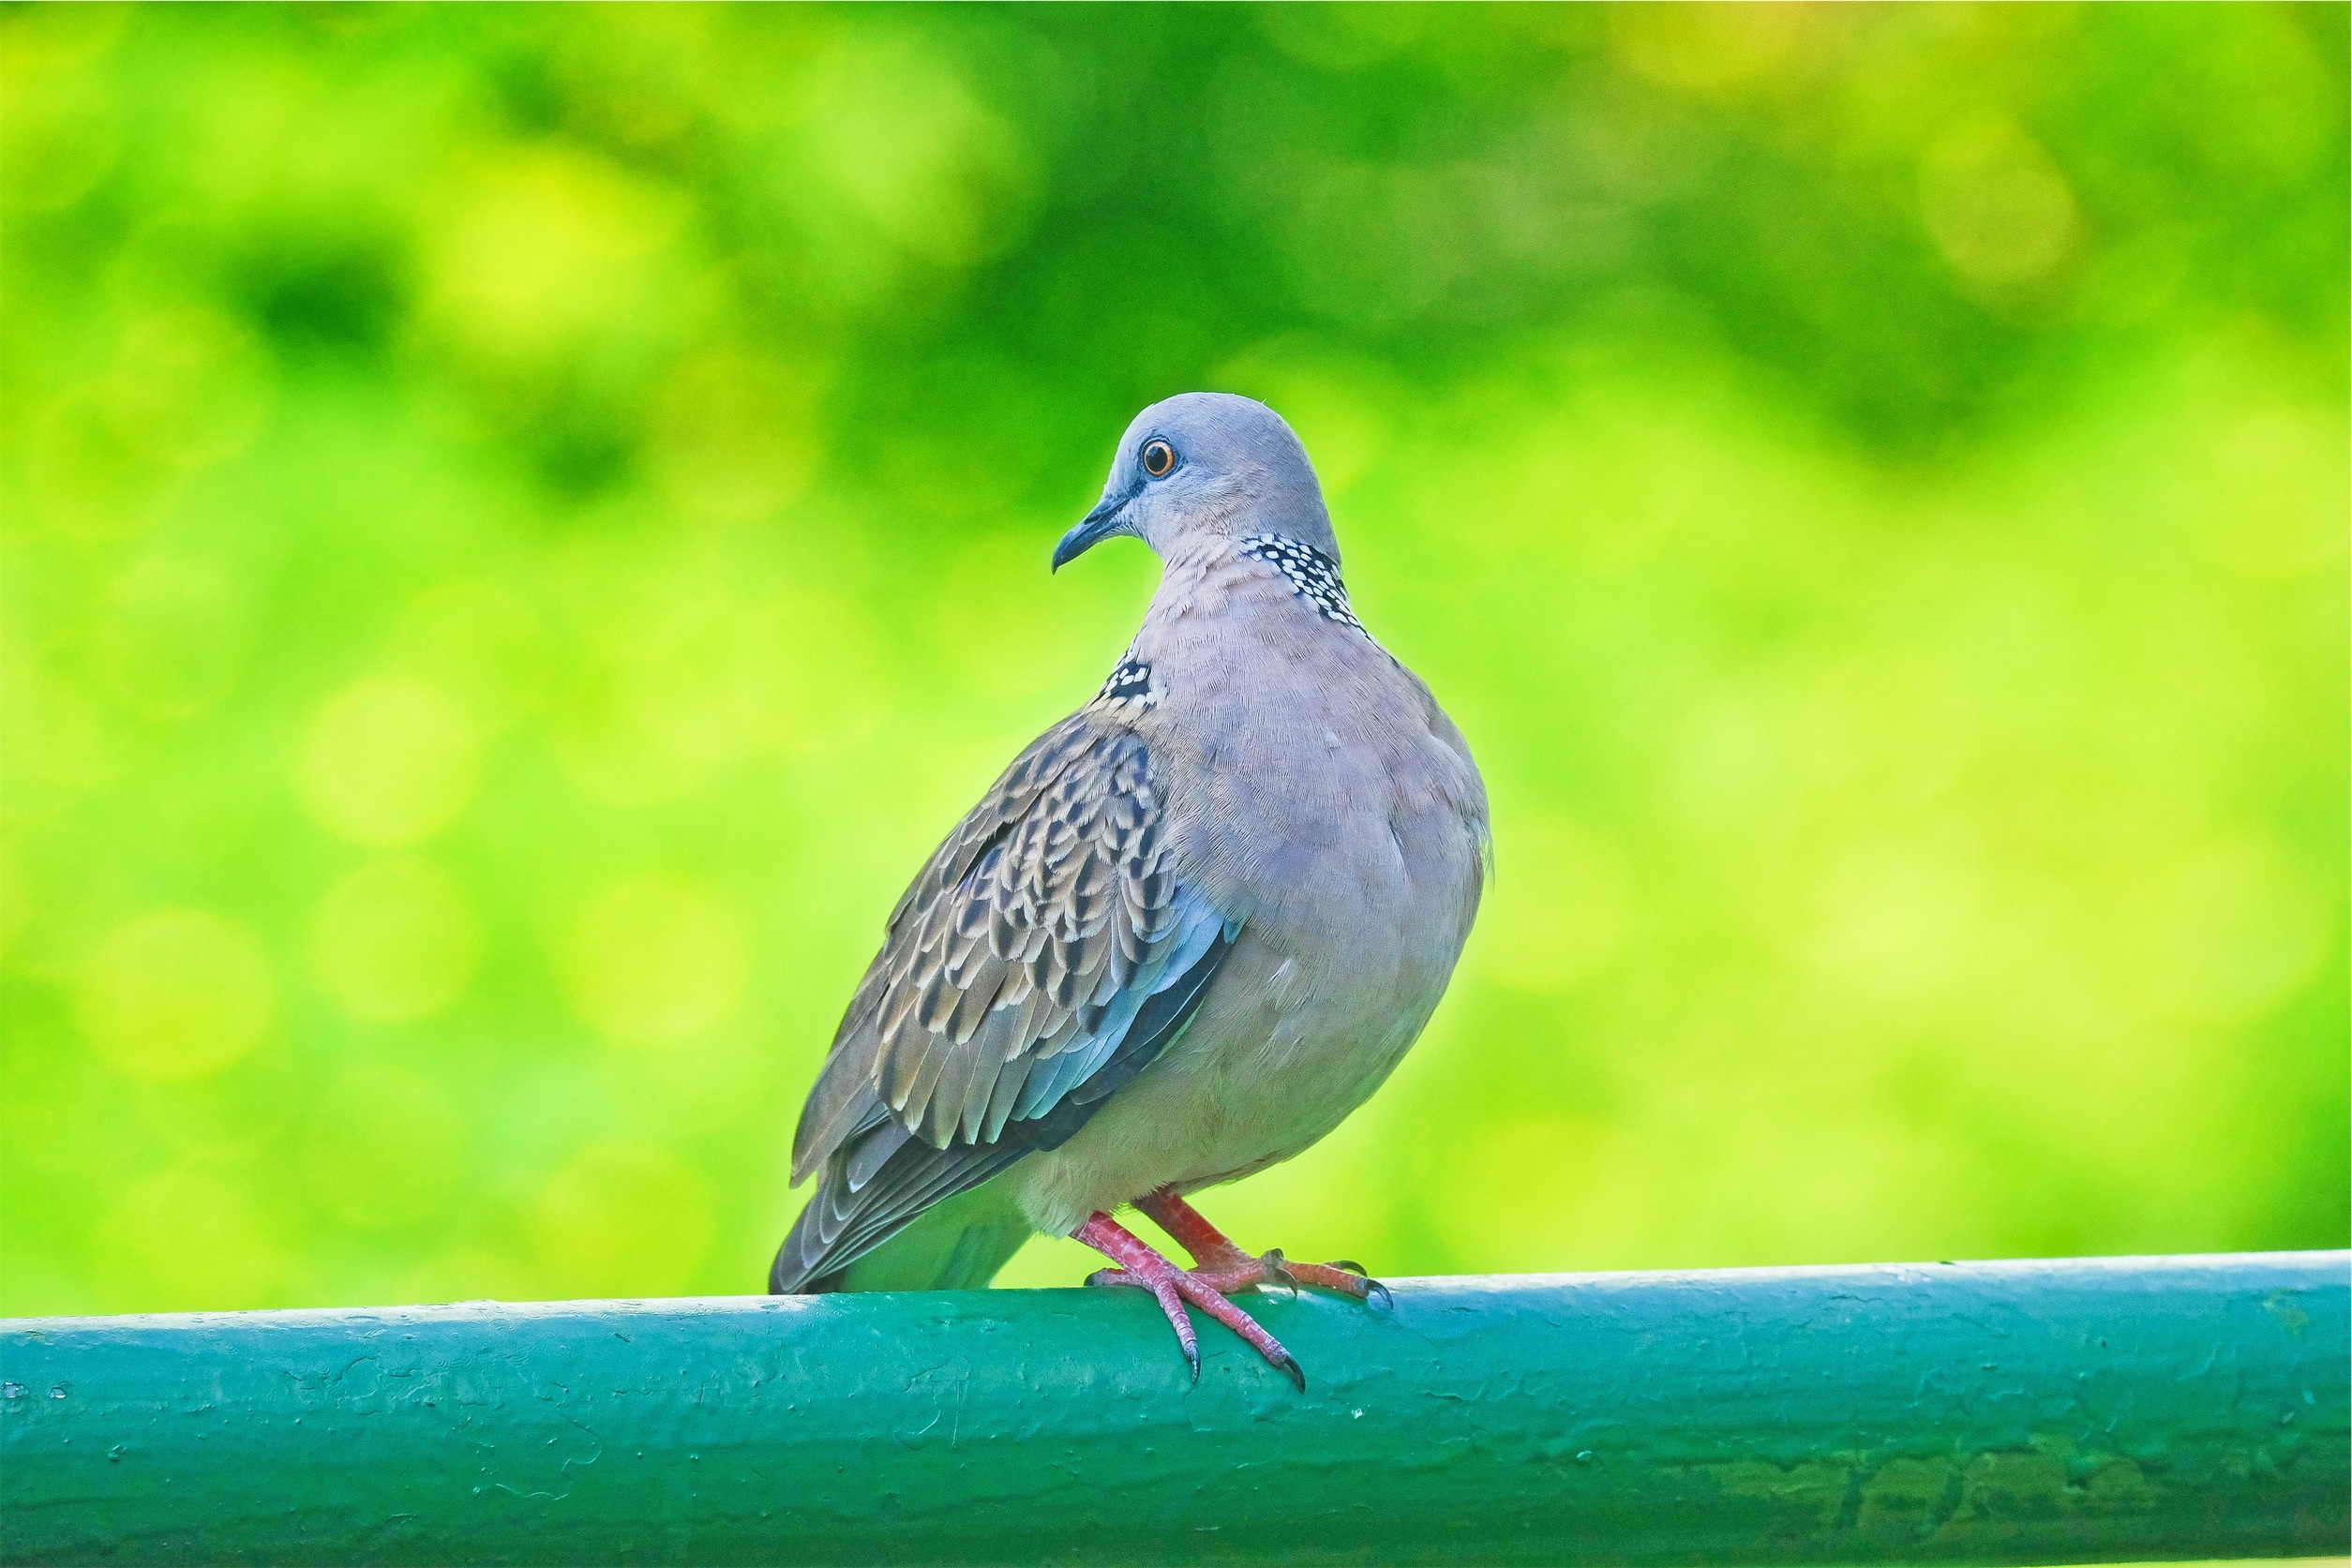
nature, bird, wing, animal, wildlife, green, beak, fauna, pigeon, vertebrate, perched, perching bird, pigeons and doves, stock dove